Architecture of Melbourne

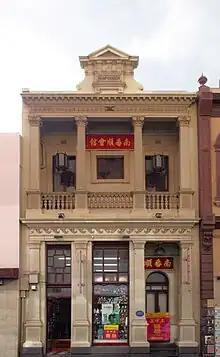
Num Pon Soon built in Chinatown in 1860 exemplifies the gold rush influence of the Chinese community

John James Clark's Old Treasury (1858–62) is considered Australia's finest Renaissance Revival building. It features bluestone vaults intended for storing gold mined from the central Victorian goldfields. The Old Treasury, along with his Melbourne Mint (1872), Government House (1874), Victorian Titles Office (1874-1877) and Customs House (1876) inspired a brief trend of Palazzo style architecture for public buildings which was also used at 2 Treasury Place (1876). While Italianate architecture styles were outnumbered by academic classical for public buildings they would become extremely fashionable for commercial, institutional and residential architecture across the city. Institutional buildings included Victoria Barracks (1856-1872), Leonard Terry's designs for the Melbourne Club (1859) the first stage 2 storey Melbourne GPO (1861 - prior to extensions), the Royal Arcade (1870), Kew Asylum (1871), Peter Kerr designed Customs House in Williamstown (1873-1875), Leonard Terry's former Campbell Residence (1877) and Lloyd Tayler's design for the Australian Club (1879). Among the commercial buildings were the Former Commercial Bank of Australia (1867), London and Chartered Bank (1870-1871), Lloyd Tayler's Portland House (1872) and the Bank of Australasia (1876). Numerous public hotels across the city employed the style, including Young and Jacksons (1853-1861), Former Eastern Hill Hotel (1854-1856), and the Esplanade Hotel St Kilda (1878). Italianate became the favoured residential style and despite later widespread demolition the city retains a plethora of palatial examples. Viewing towers, in particular became a signal of wealth, popularised by the earlier landmarks Bishopscourt and Toorak House, others followed notably Rostella (1867 demolished 1970), Raheen (1870-1884), Government House (1871-1876), Eildon (1872) and Werribee Park (1874-1877).